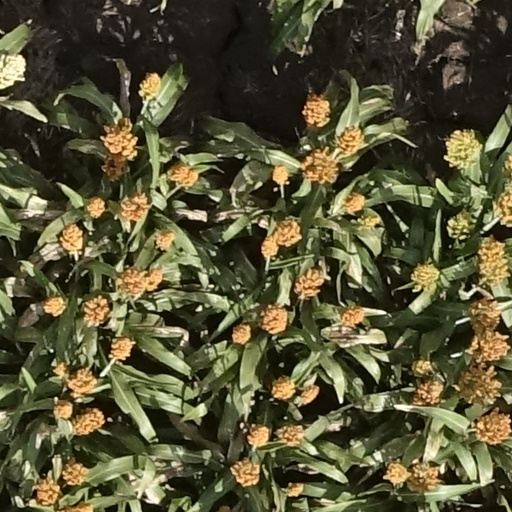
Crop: sorghum